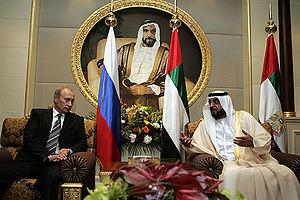
Vladimir Vladimirovitch Poutine, né le 7 octobre 1952 à Léningrad, est un homme d'État russe. Depuis 1999, il est la figure centrale de l’exécutif, alternativement comme président du gouvernement et président de la fédération de Russie.
Les Émirats arabes unis sont un État fédéral, créé en 1971, situé au Moyen-Orient entre le golfe Persique et le golfe d'Oman. Il est composé de sept émirats : Abou Dabi, Ajman, Charjah, Dubaï, Fujaïrah, Ras el Khaïmah et Oumm al Qaïwaïn. Sa capitale fédérale est la ville d'Abou Dabi.
Les Émirats arabes unis jouent un rôle important au sein de l’OPEC et des Nations unies et est l’un des membres fondateurs du Conseil de coopération du Golfe. Sur le plan régional, les E.A.U. sont très proches des autres pays du Golfe et des autres pays arabes de manière générale. Les Émirats ont des relations diplomatiques très proches avec Égypte et y investissent plus que n’importe quel autre pays arabe. Les E.A.U. ont également fourni une aide financière importante au Pakistan, avec lequel ils entretiennent de bonnes relations diplomatiques. Le Pakistan fut le premier pays à reconnaître la fédération de manière officielle lors de sa formation et est devenu aujourd’hui un partenaire commercial et économique important. Environ 400,000 expatriés d’origine pakistanaise sont actuellement employés à Dubaï. Une forte communauté d’expatriés d’origine indienne est également implantée et représente la plus forte minorité étrangère résident aux E.A.U. Comme beaucoup de pays dans cette partie du monde, les Émirats arabes unis et l’Iran se disputent la souveraineté de plusieurs îlots dans le Golfe persique.